Nord (Haitian department)

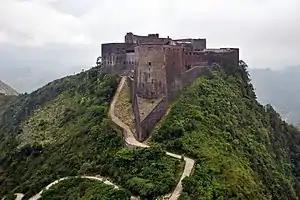
Citadelle Laferrière Aerial View

The department was part of the Chiefdom of Marien with settlements such as Guarico in Limonade and Guanawari in Grande-Rivière-du-Nord.